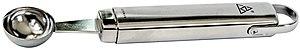
Cet article recense des types et dénominations de cuillères.